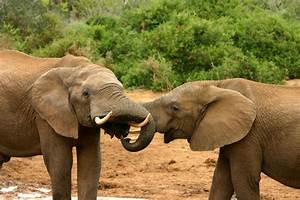
Label: elephant